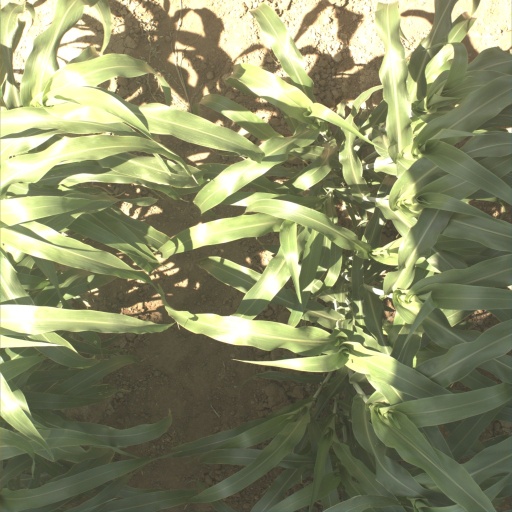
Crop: sorghum